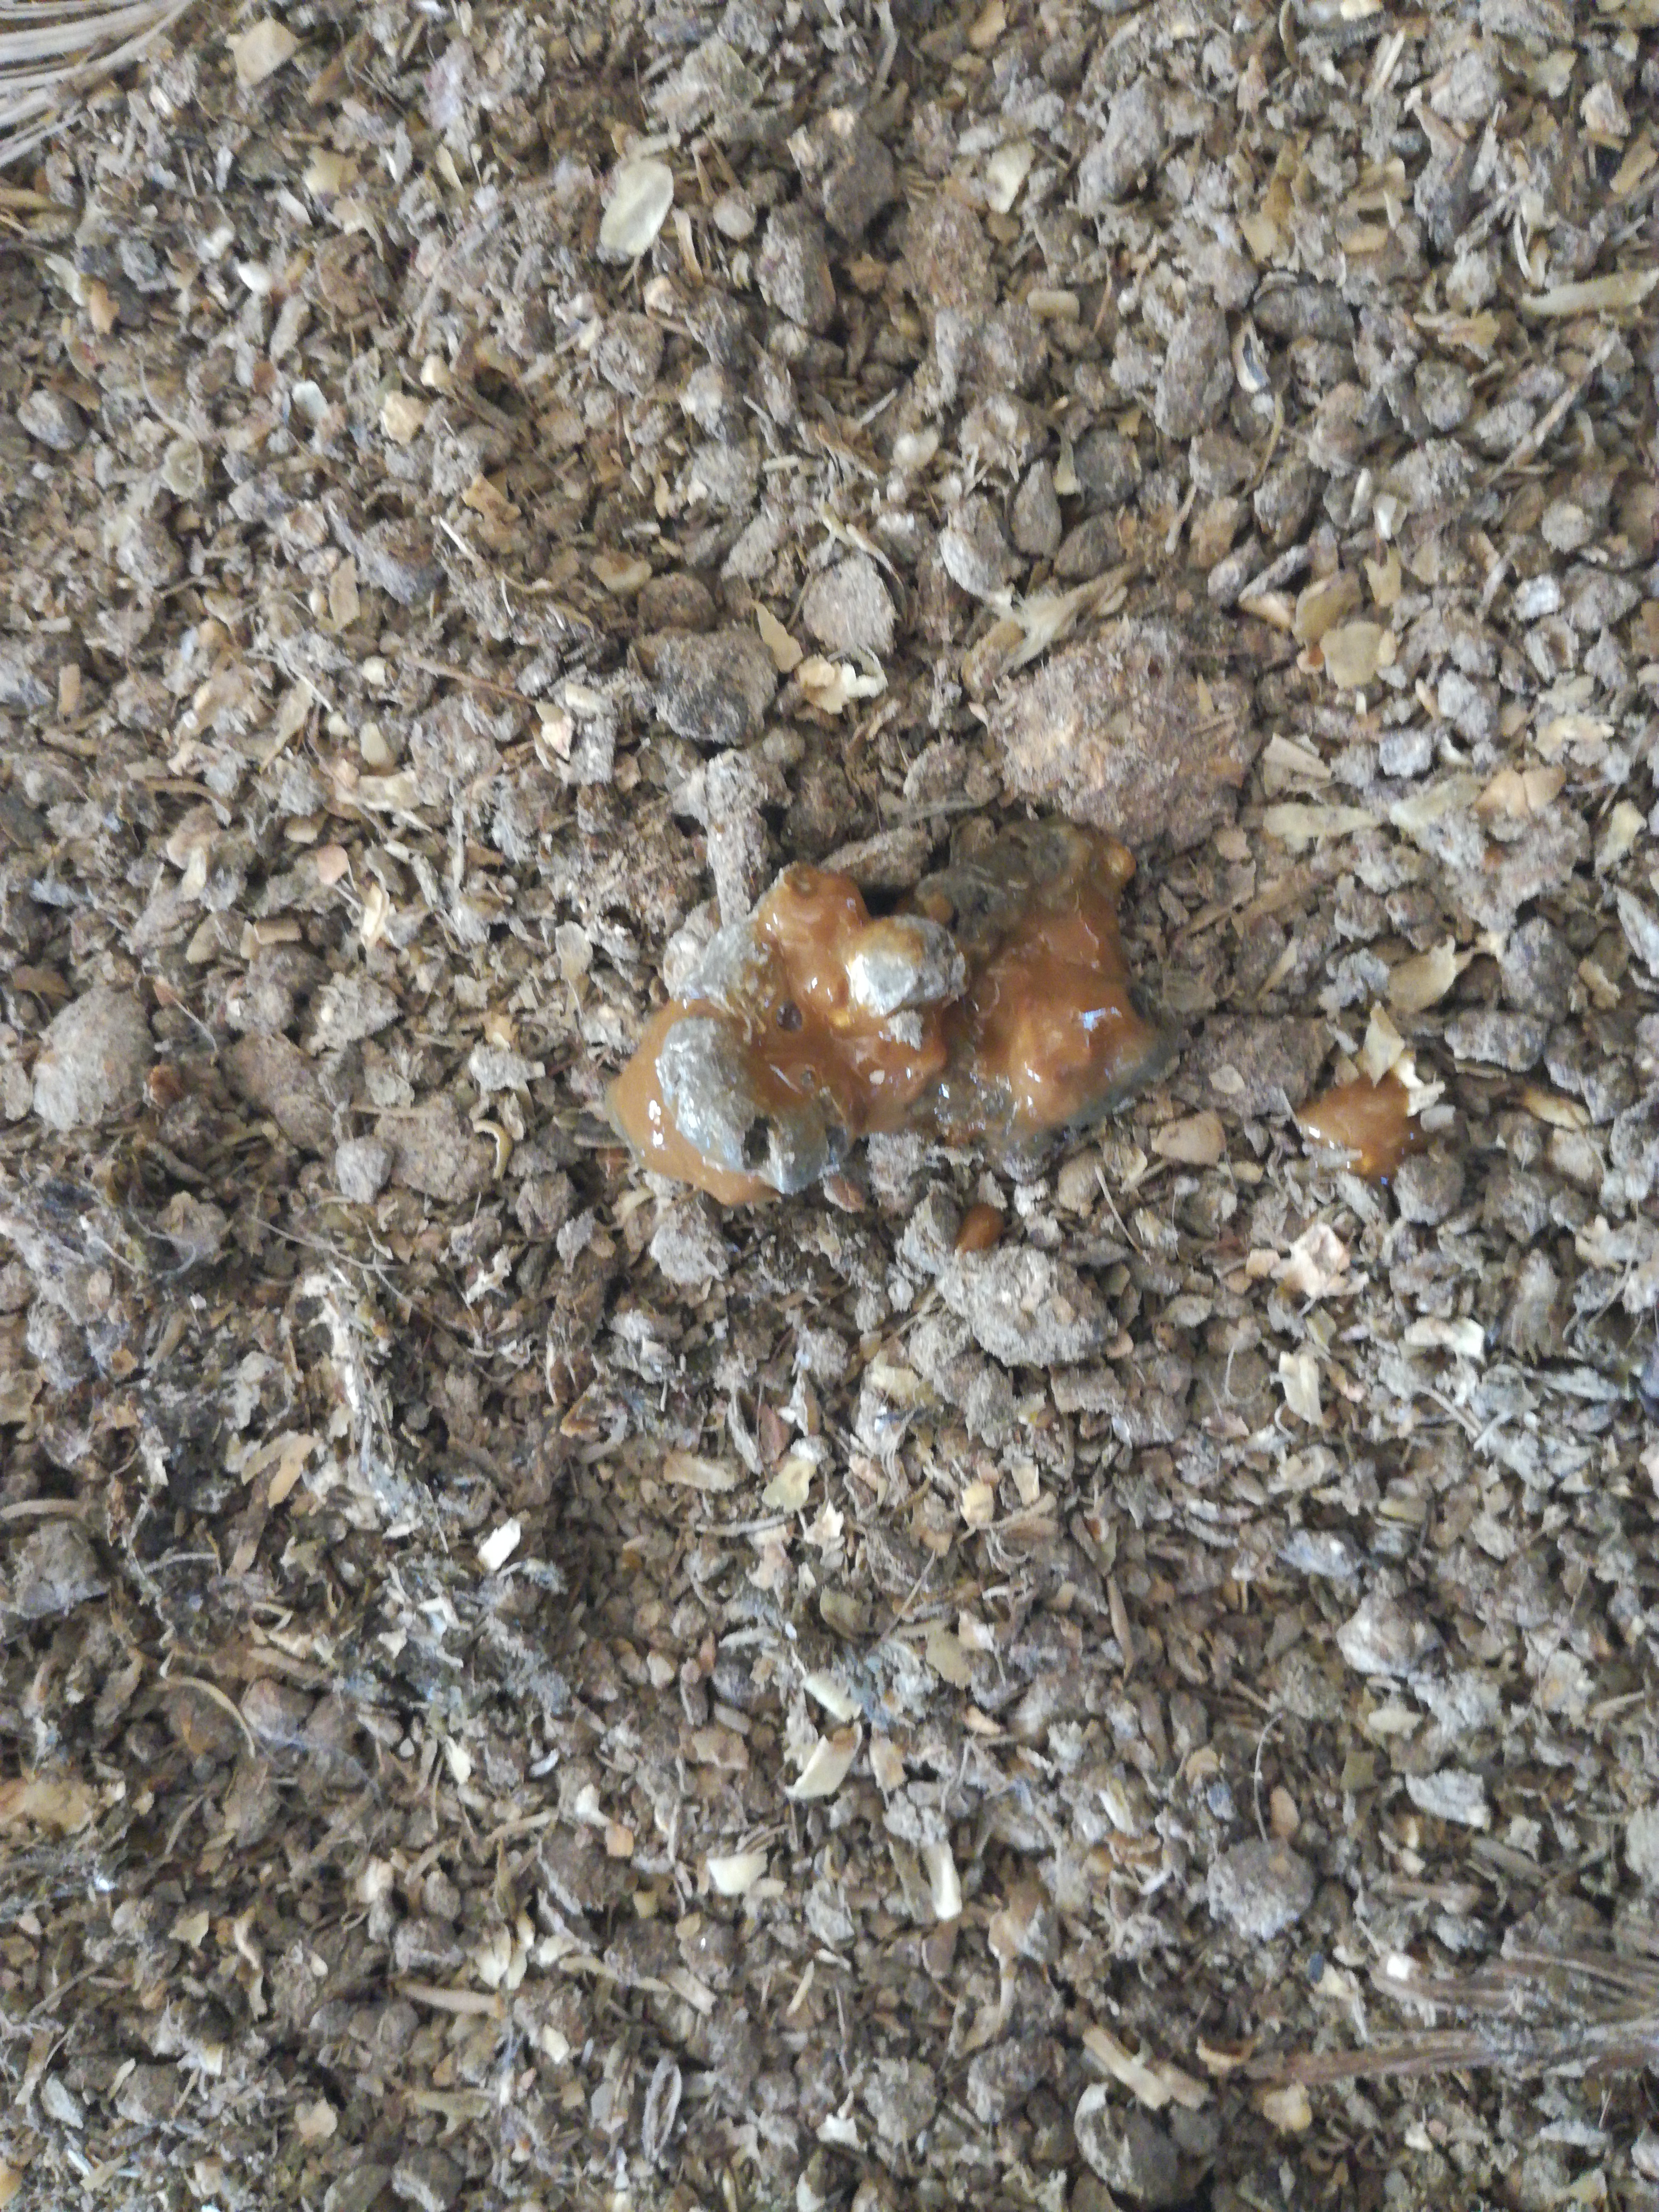
PCR-confirmed diagnosis: Coccidiosis